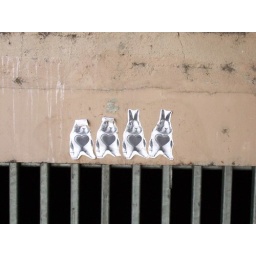
chilling under a bridge on the bike path. i LOVE these little guys!